Chertovy Vorota Cave

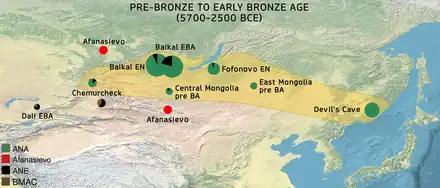
The Ancient Northeast Asians (ANA, yellow area) are defined as a cluster of Neolithic populations from the Altai Mountains to the Devil's Cave on the Pacific coast. Western Eurasian populations to the west combined BMAC, Afanasievo and Ancient North Eurasian (ANE) ancestry.

When compared against all populations on record, ancient or modern, the ancient Chertovy Vorota individuals were found to be genetically closest to the contemporary Ulchi, speakers of a Tungusic language from the lower Amur Basin. The DevilsGate1 and DevilsGate2 specimens were also found to be close to the Hezhen and Oroqen, two other contemporary Tungusic-speaking populations from the basin of the Amur River, as well as contemporary Koreans, Japanese, and Nganasans. When compared against an outgroup from southern Africa (Khomani), outgroup f3 statistics indicate that DevilsGate1 and DevilsGate2 exhibit greatest shared drift with representatives of the same six populations, though in slightly different rank order: DevilsGate1 shares greatest drift with Ulchi followed in order by Oroqen, Hezhen, Korean, Japanese, and Nganasan, whereas DevilsGate2 shares greatest drift with Ulchi followed in order by Nganasan, Hezhen, Korean, Japanese, and Oroqen ("cf." Fig. 2). The outgroup f3 statistics also reveal a tendency for the DevilsGate2 specimen to exhibit slightly greater shared drift with contemporary populations than the DevilsGate1 specimen shares with contemporary populations. The ancient Chertovy Vorota individuals are genetically closest to the Ulchi, followed by the Oroqen and Hezhen. The genetic distance from the ancient Chertovy Vorota individuals to the Mal'ta boy is the same as that from modern East Asian populations to the Mal'ta boy.